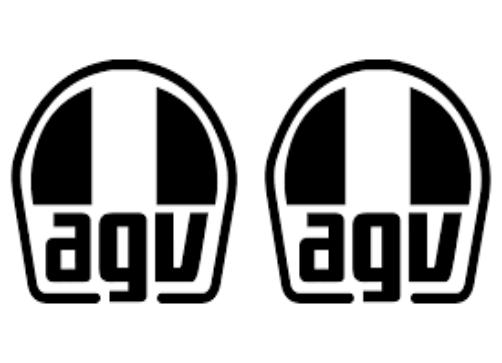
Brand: agv
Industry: Sports